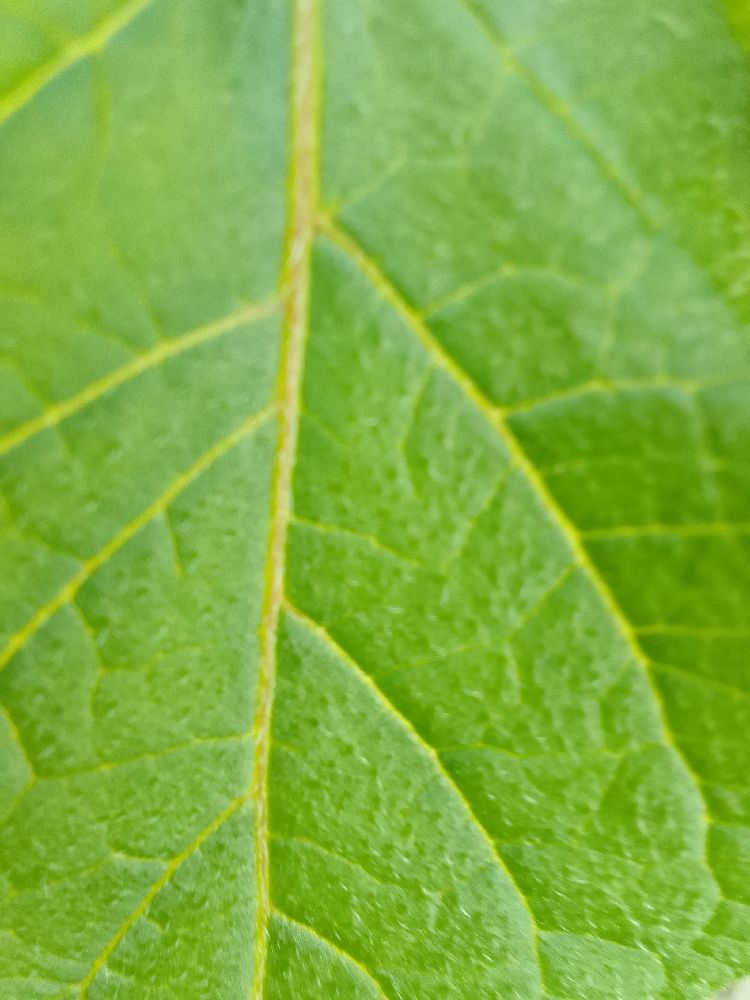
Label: Healthy